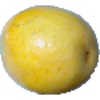
Label: Maracuja 1